Spinningfields

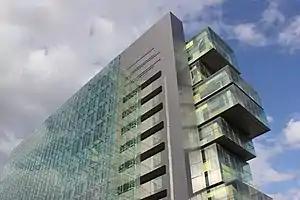
The Manchester Civil Justice Centre is currently the second-tallest building in Spinningfields

Spinningfields is home to various different law courts. Manchester Crown Court, in Crown Square, is in the area; adjacent is Manchester City Magistrates' Court and Coroner's Court. The Manchester Civil Justice Centre, an 80-metre (262 ft) tall building was completed in 2007. The Civil Justice Centre was the first major court complex built in Britain since George Edmund Street's Royal Courts of Justice in London completed in 1882.